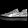
Label: Sneaker